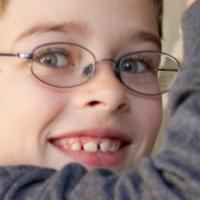
Age group: age 01-10